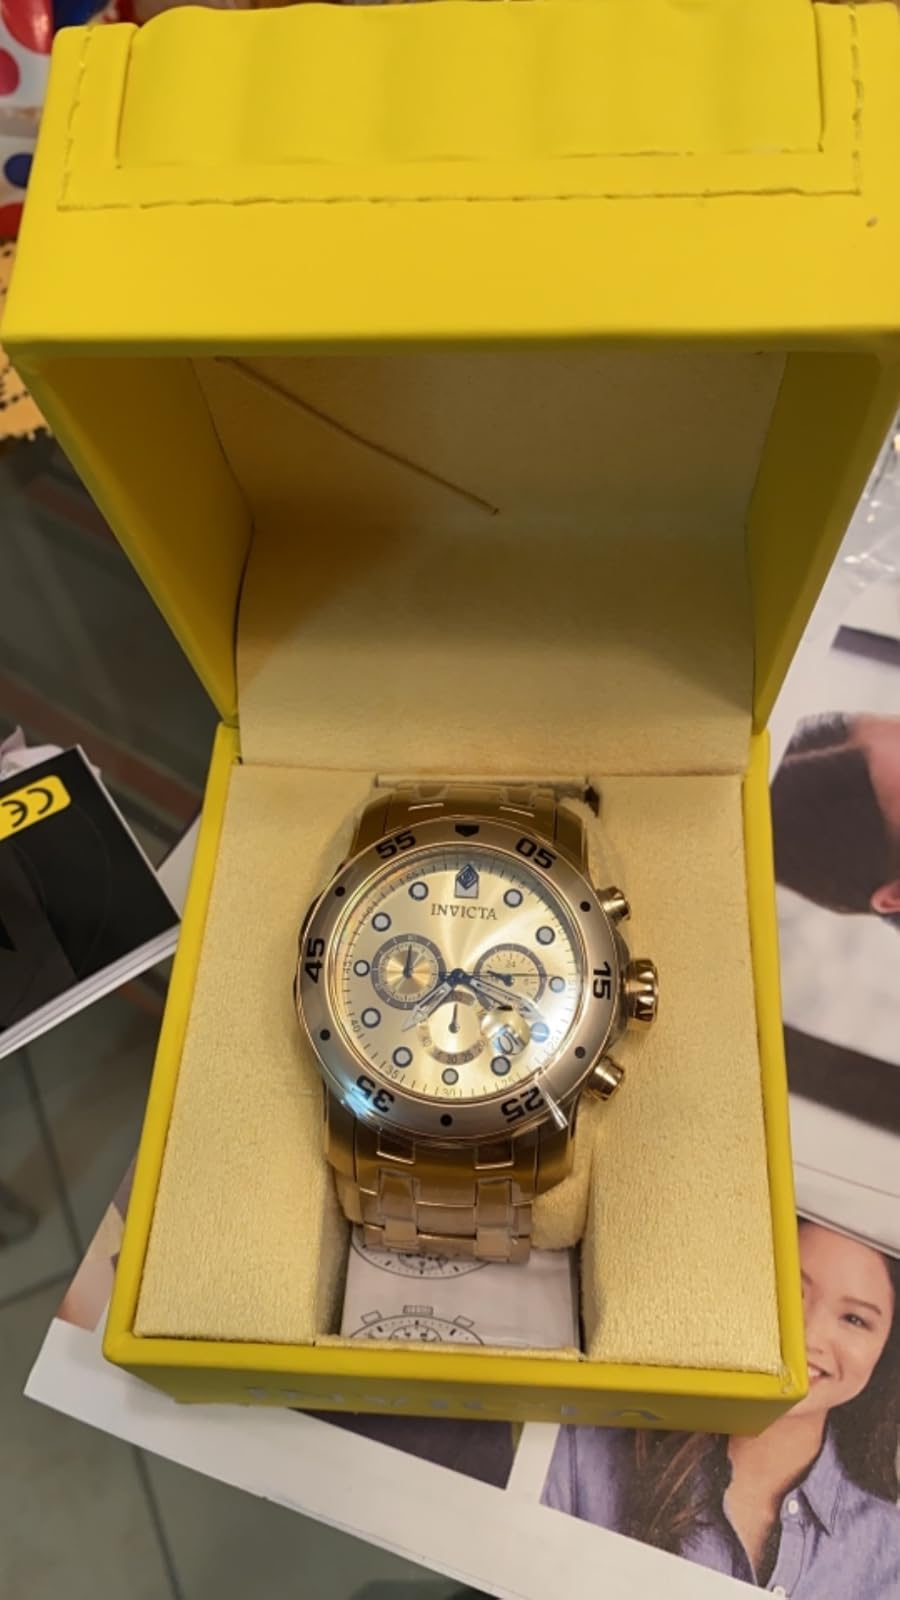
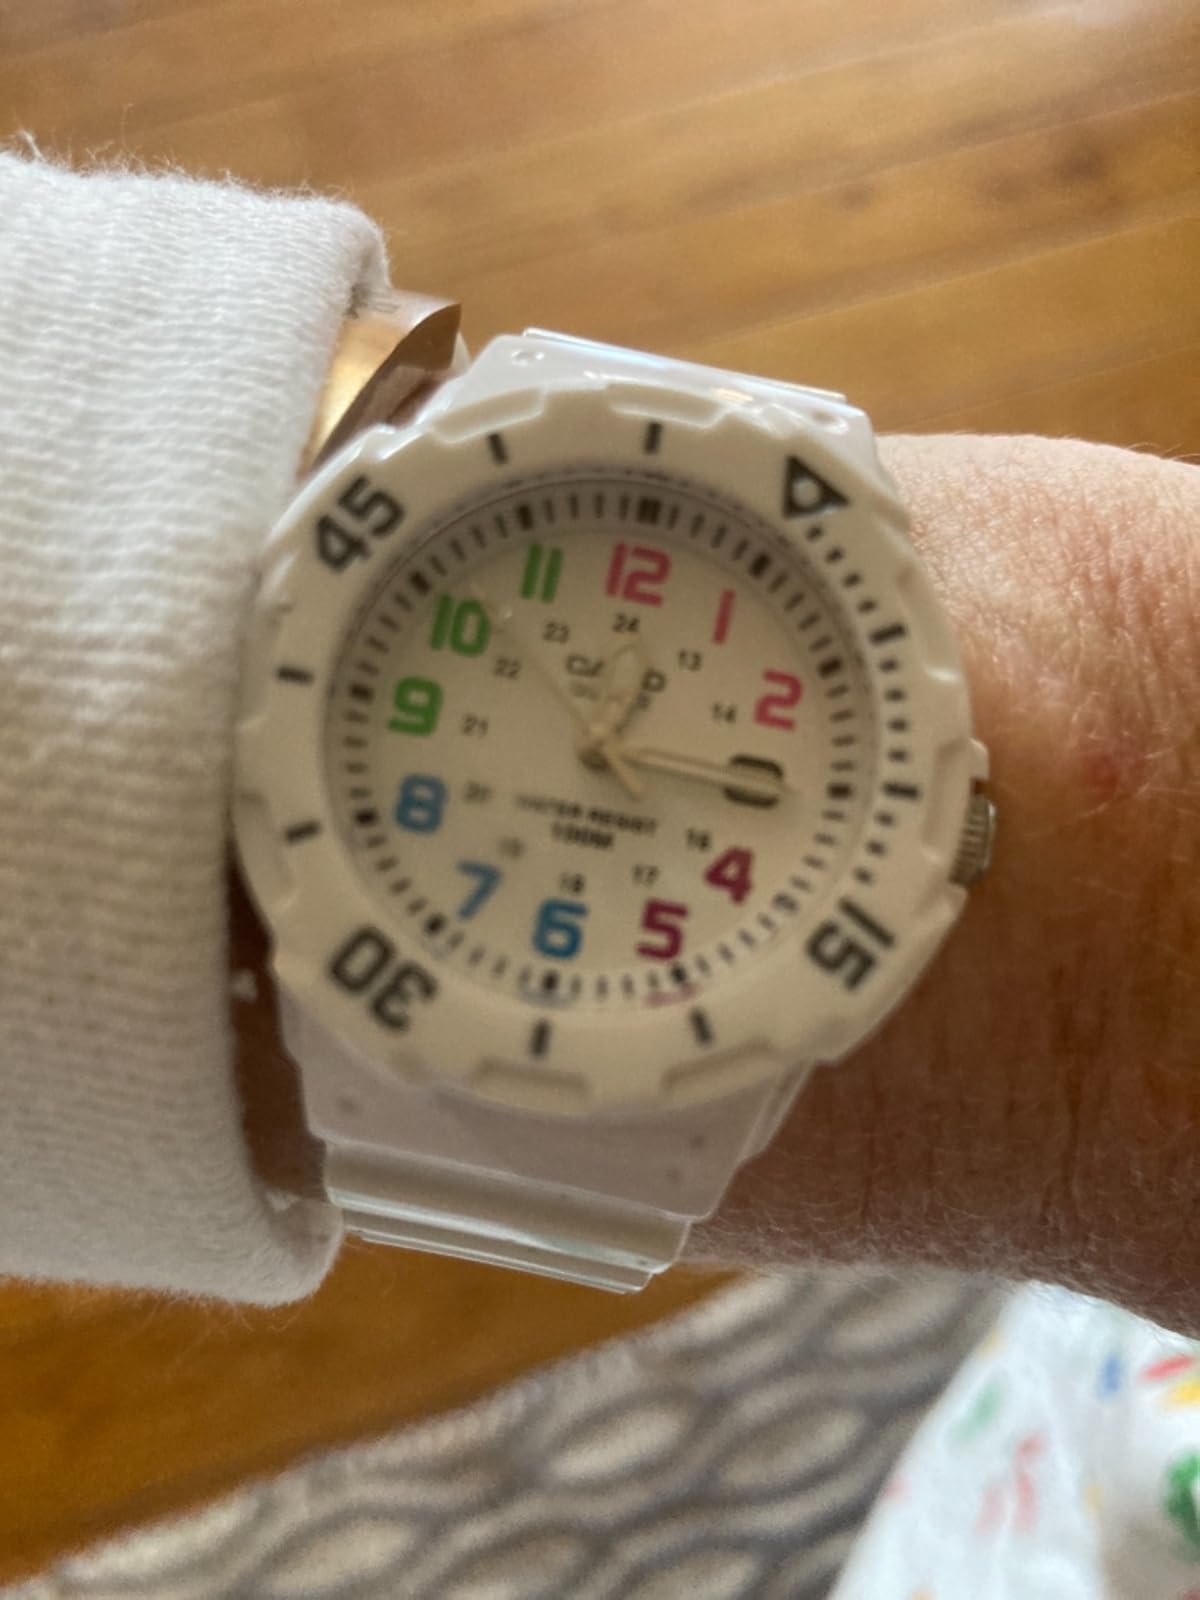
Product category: accessories_watch
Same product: no